Julius Caesar (play)

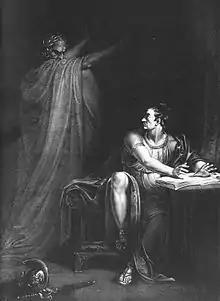
The ghost of Caesar taunts Brutus about his imminent defeat. (Copperplate engraving by Edward Scriven from a painting by Richard Westall: London, 1802.)

The Tragedy of Julius Caesar (First Folio title: The Tragedie of Ivlivs Cæsar), often shortened to Julius Caesar, is a history play and tragedy by William Shakespeare first performed in 1599.